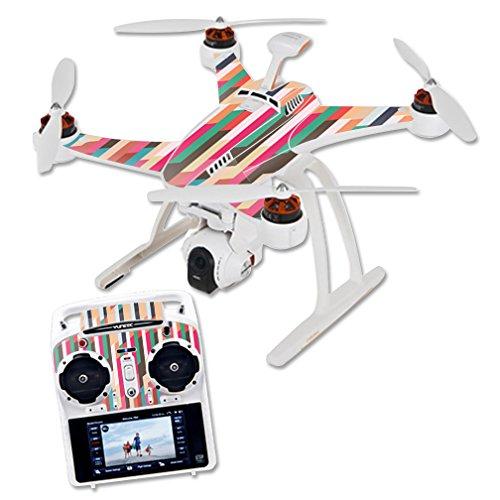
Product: MightySkins Skin Compatible with Blade Chroma Quadcopter Drone wrap Cover Sticker Skins Crazy Stripes
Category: Toys & Games | Hobbies | Remote & App Controlled Vehicles & Parts | Remote & App Controlled Vehicle Parts
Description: Great Condition.
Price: $39.99
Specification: ProductDimensions:17x1x11inches|ItemWeight:0.16ounces|ShippingWeight:1pounds(Viewshippingratesandpolicies)|ASIN:B01G2GDWGE|Itemmodelnumber:BLCHROM-CrazyStripes